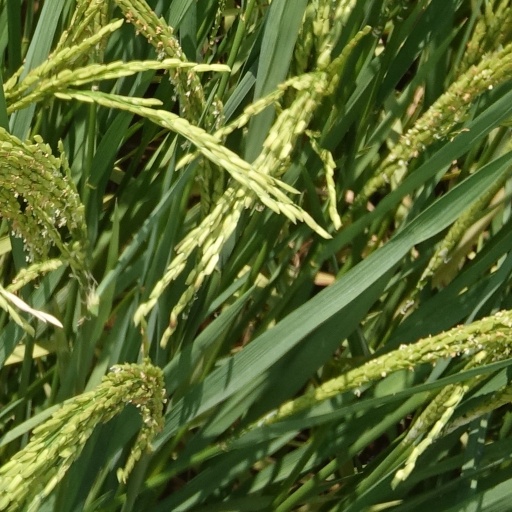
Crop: rice